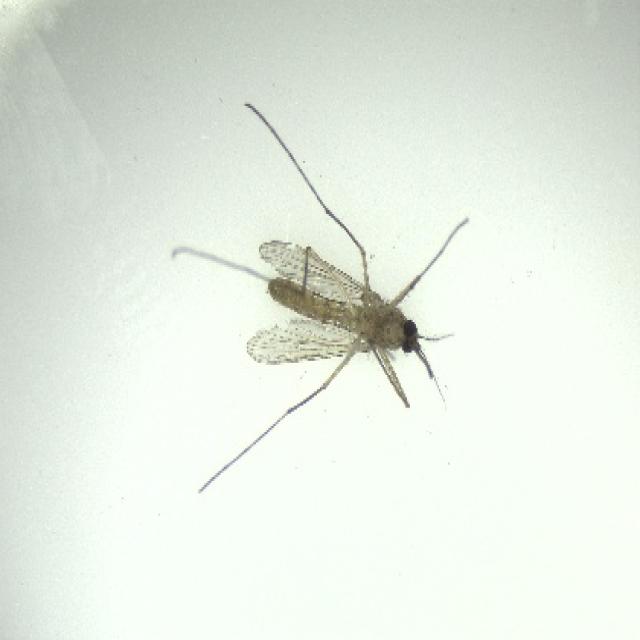
Species: culex_pipiens